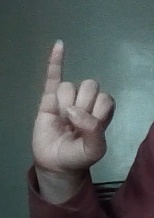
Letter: meem